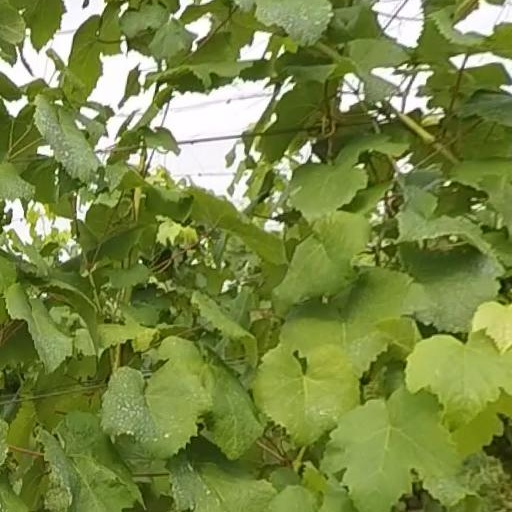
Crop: grape